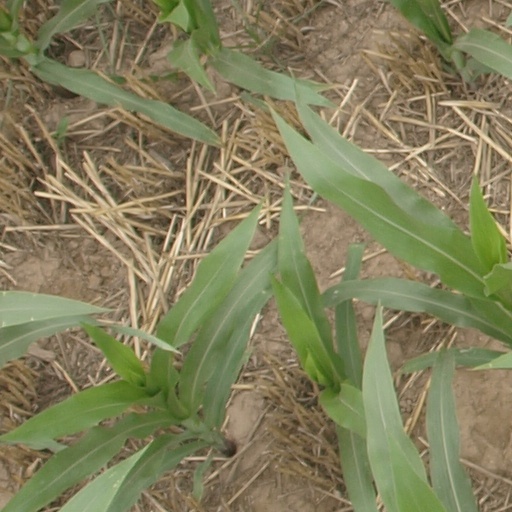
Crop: maize; corn